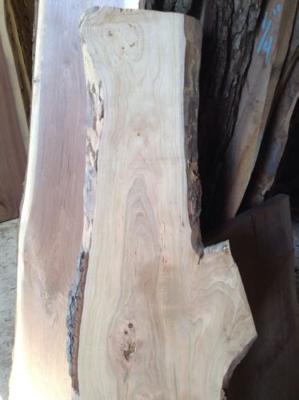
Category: table